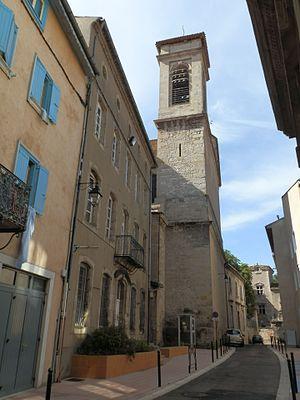
Église Notre-Dame-de-la-Platé de Castres, 32 rue Victor Hugo (Classé, 1987) This building is classé au titre des Monuments Historiques. It is indexed in the Base Mérimée, a database of architectural heritage maintained by the French Ministry of Culture,
L'église Notre-Dame de la Platé est un édifice religieux catholique situé à Castres, dans le Tarn en région Occitanie. Elle est classée monument historique par arrêté du 11 août 1987.